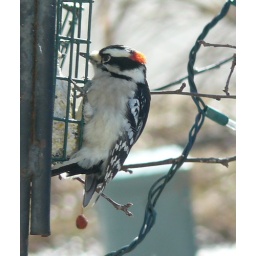
That's what the Audubon book says it is. Not real clear, because I shot it through the glass in the front door.